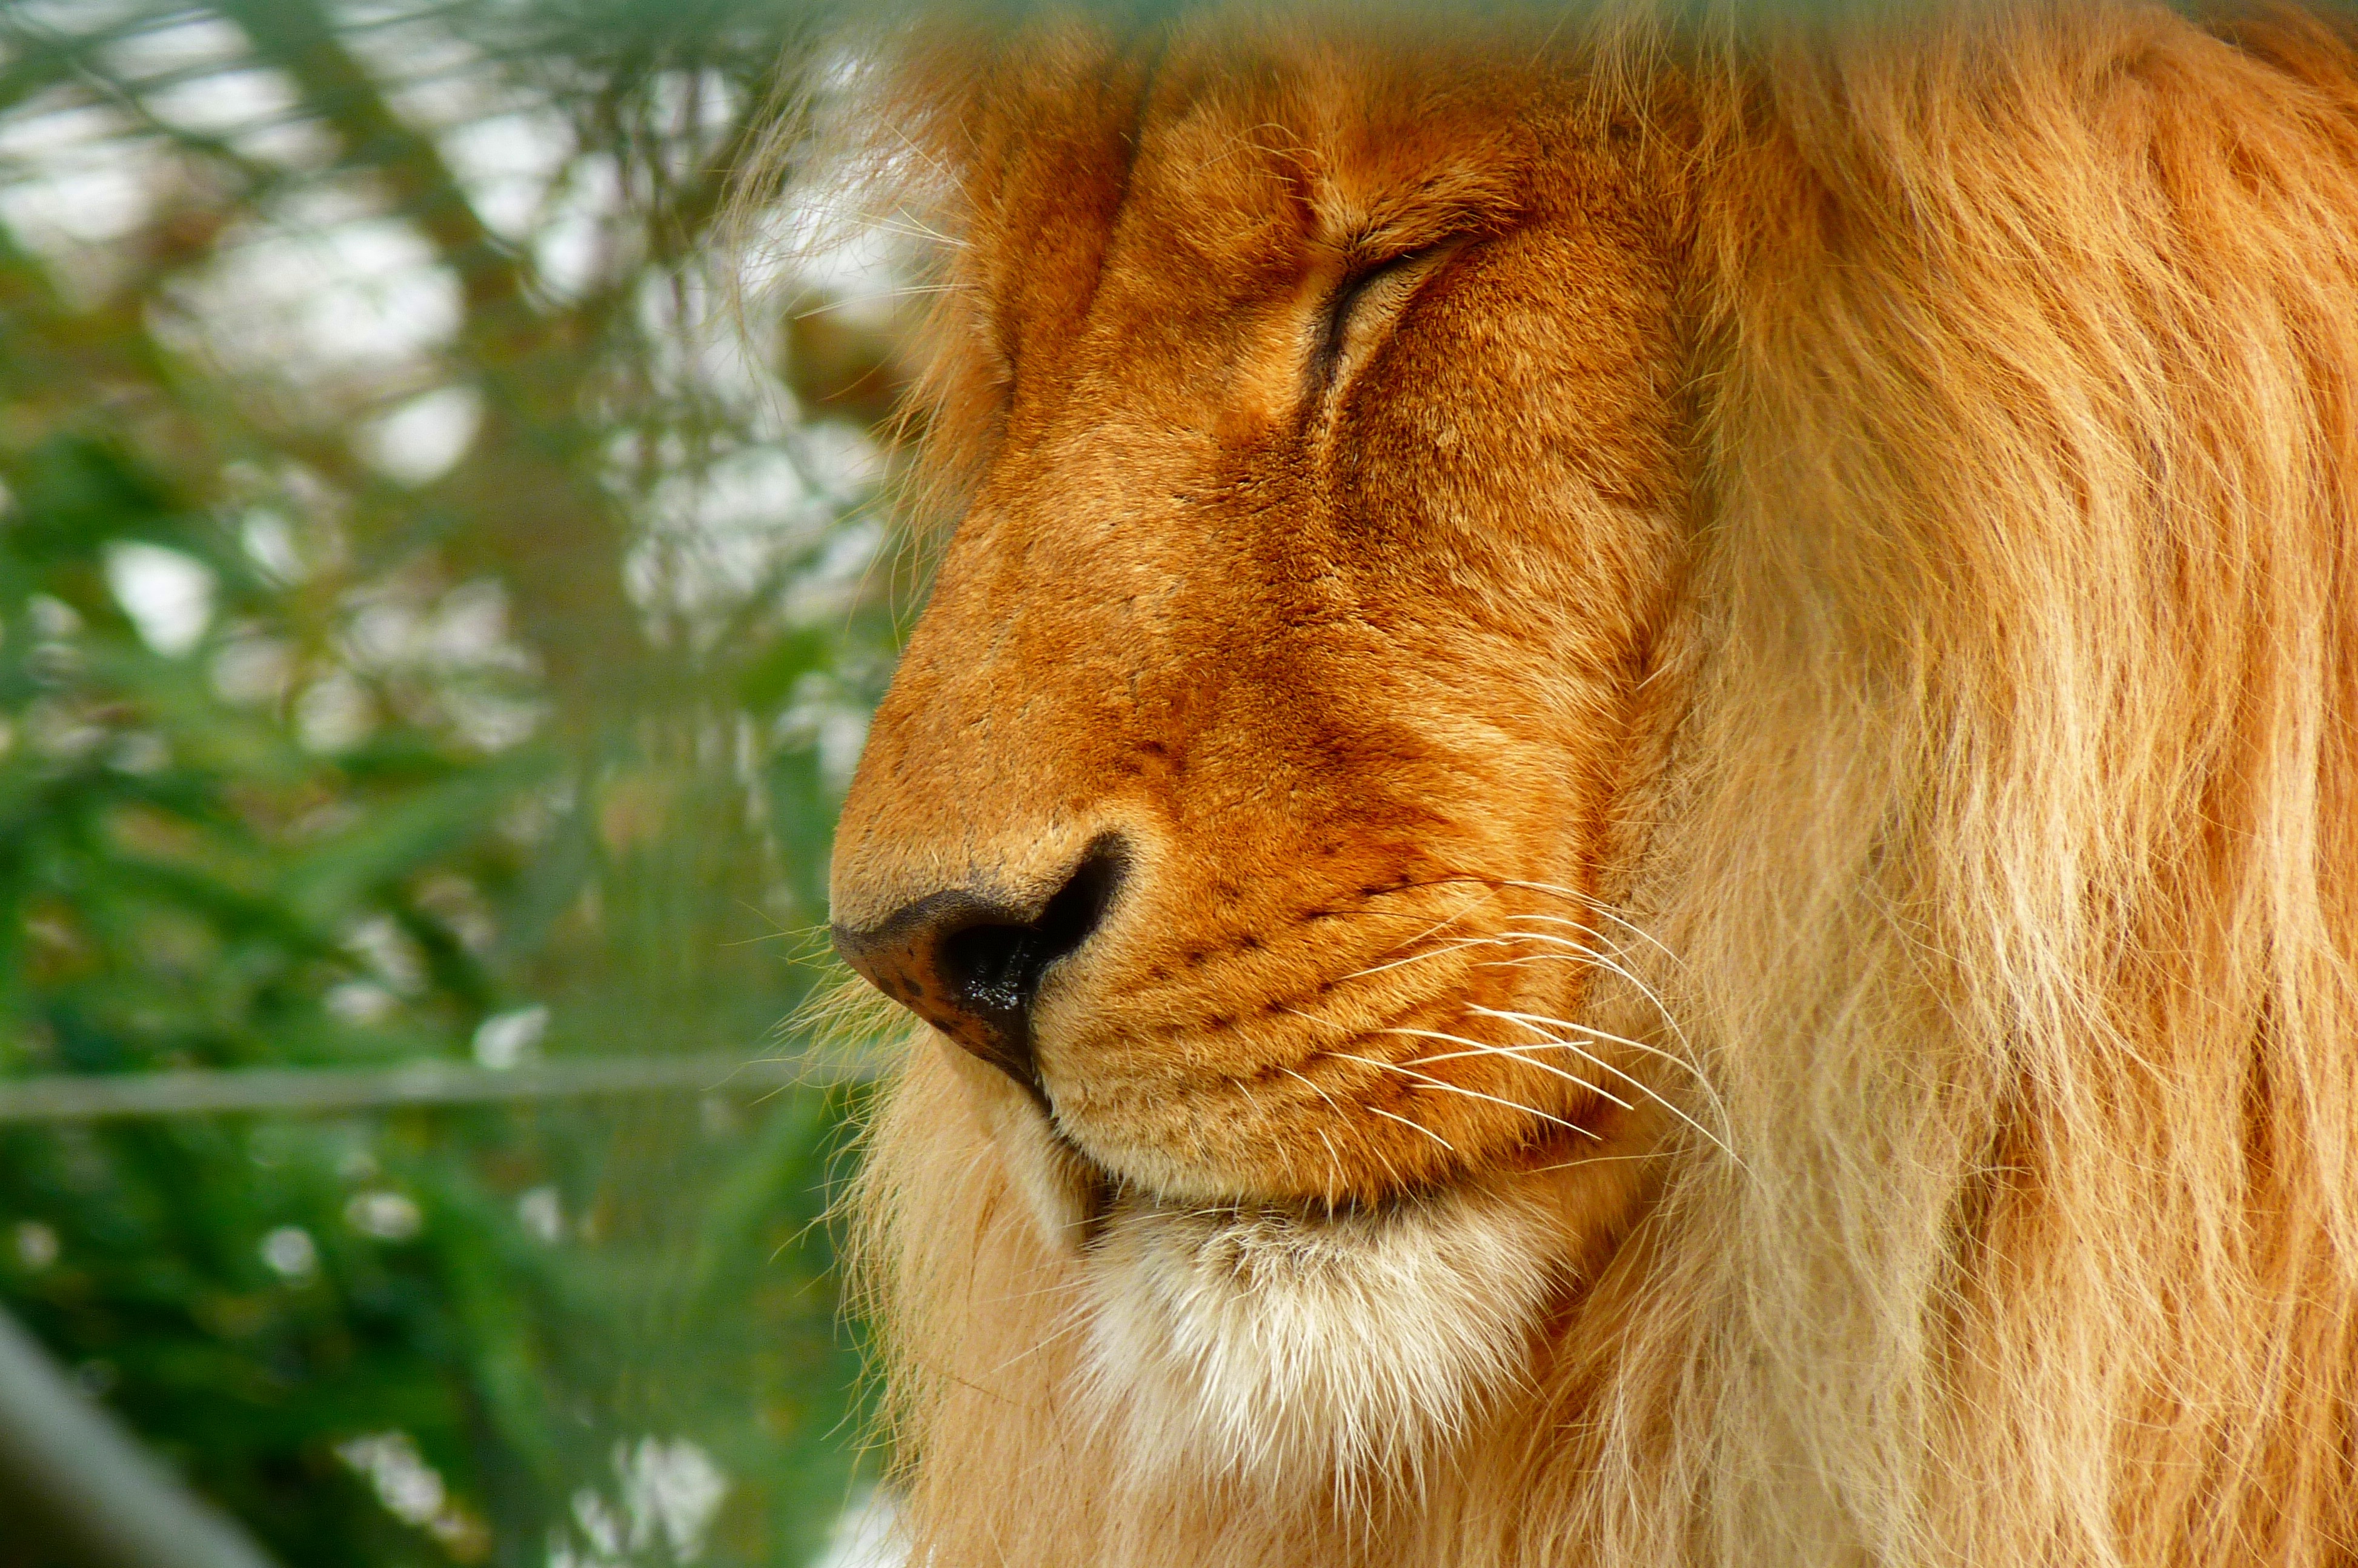
nature, animal, male, wildlife, zoo, cat, mammal, mane, predator, fauna, lion, yawn, close up, wild animal, enclosure, nose, whiskers, king, snout, vertebrate, beautiful, safari, dangerous, serengeti, big cats, cat like mammal